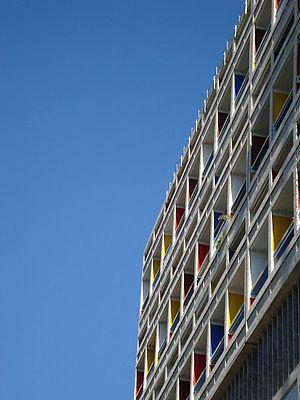
Marseille est une commune du Sud-Est de la France, chef-lieu du département des Bouches-du-Rhône et préfecture de la région Provence-Alpes-Côte d'Azur.
Cette page concerne l'année 1952 du calendrier grégorien.